Susan Williams (marine biologist)

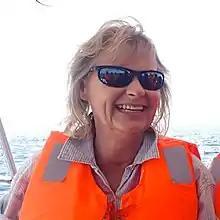
Williams in Indonesia, 2013

Susan Lynn Williams (June 21, 1951 – April 24, 2018) was an American marine biologist and Distinguished Professor of Evolution and Ecology at the University of California, Davis, where she directed the Bodega Marine Laboratory from 2000-2010. She researched marine coastal ecosystems (in particular seagrass, seaweed, and coral reef habitats) and how they are affected by human activities. She was a strong advocate for environmental protection, credited with helping pass legislation expanding the boundaries of Northern California's Gulf of the Farallones and Cordell Bank national sanctuaries, increasing the area of federally-protected coastal waters.